Aeronomy of Ice in the Mesosphere

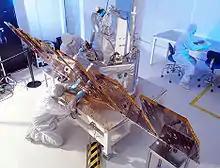
AIM in clean room

The AIM satellite is a , spacecraft, powered by two solar panels, carrying three instruments: